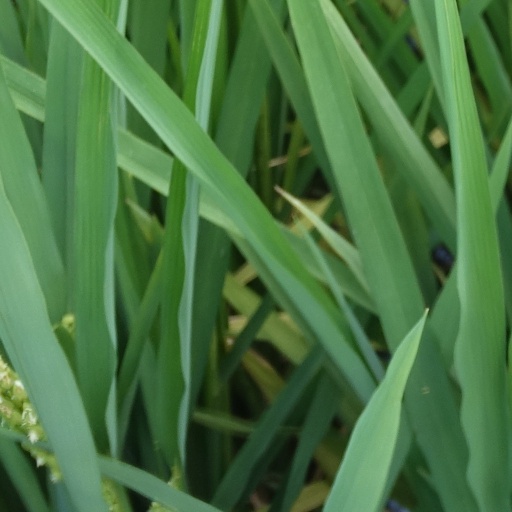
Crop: rice